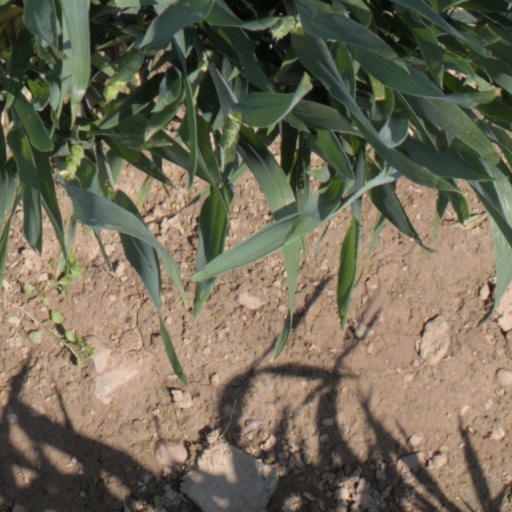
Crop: wheat